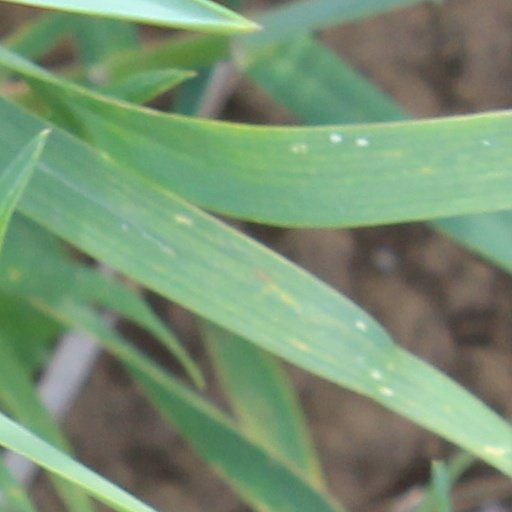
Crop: wheat